Amal (carburettor)

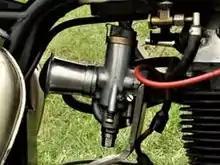
Amal 376 Monobloc carburettor fitted to a 1958 BSA A10 Golden Flash

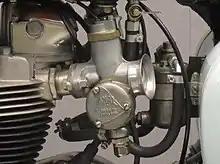
Chopped Amal Monobloc carburettors and remote float chamber fitted to a 1958 Triumph T120 Bonneville 650cc

Introduced in 1954, the Monobloc was introduced to reduce production cost. Whilst the design relied heavily on the previous standard series, the float chamber had been combined into the carburettor casting. The jet block and slide had been simplified and a removable pilot jet introduced instead of the drilling on the Standard models. This allowed a common jet block to be used on different models. Three sizes were introduced: